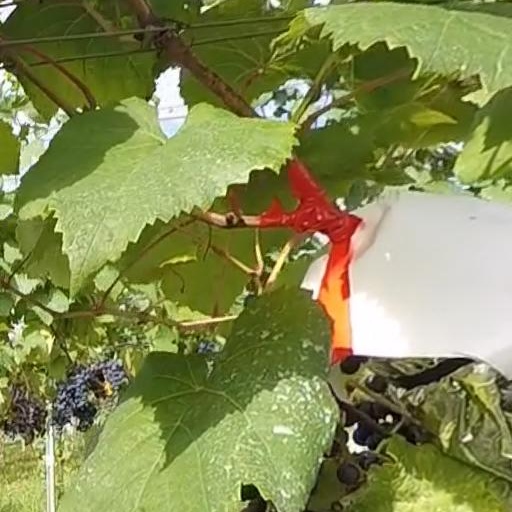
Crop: grape